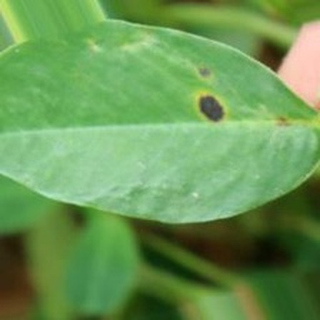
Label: groundnut_early_leaf_spot